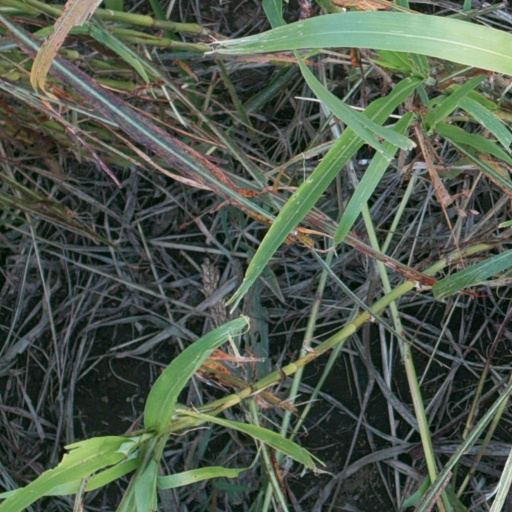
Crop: sorghum